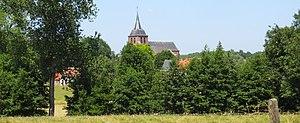
Ogy-lez-Lessines
Ogy est une section de la commune belge de Lessines située en Région wallonne dans la province de Hainaut.